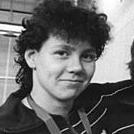
Age: 16